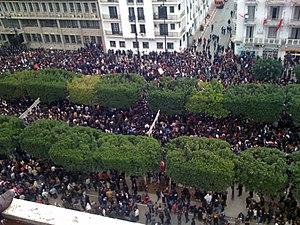
Une révolution est un renversement brusque d’un régime politique par la force. Elle est aussi définie par le Larousse comme un « changement brusque et violent dans la structure politique et sociale d'un État, qui se produit quand un groupe se révoltant contre les autorités en place, prend le pouvoir et réussit à le garder ».
La transition démocratique en Tunisie est une période historique de l'histoire de la Tunisie contemporaine qui se déroule après la révolution consécutive à la fuite du président Zine el-Abidine Ben Ali, le 14 janvier 2011. Elle débute le 15 janvier 2011, date de l'investiture du président par intérim Fouad Mebazaa.
Le siège de Homs est une série d’opérations militaires menées par l’armée syrienne dans la ville de Homs durant la guerre civile syrienne.
La révolution tunisienne, parfois appelée « révolution de jasmin », est une révolution considérée comme essentiellement non violente, qui par une suite de manifestations et de sit-in durant quatre semaines entre décembre 2010 et janvier 2011, a abouti au départ du président de la République de Tunisie, Zine el-Abidine Ben Ali, en poste depuis 1987. L'appellation « révolution de jasmin » a fait débat, car elle renvoie aussi à la prise de pouvoir de Ben Ali en 1987. Les Tunisiens préfèrent le nom de « révolution de la dignité » pour qualifier les évènements de 2010-2011.
Le « Printemps arabe » est un ensemble de contestations populaires, d'ampleur et d'intensité très variable, qui se produisent dans de nombreux pays du monde arabe à partir de décembre 2010. L'expression de « Printemps arabe » fait référence au « Printemps des peuples » de 1848 auquel il a été comparé, tout comme le Printemps de Prague. Ces mouvements révolutionnaires nationaux sont aussi qualifiés de révolutions arabes, de révoltes arabes, ou encore de « réveil arabe », certains vont jusqu’à parler d’une révolution Facebook, d’une révolution Twitter voire d’une révolution 2.0 tant l’usage des réseaux sociaux et des géants du Net aurait été important. Avec le recul, le pluriel « Printemps arabes » a également été privilégié pour mieux rendre compte de la diversité des mouvements regroupés sous cette appellation.
L'avenue Habib-Bourguiba est la principale avenue de la ville de Tunis.
La Tunisie, en 1956, devient un pays indépendant après avoir connu le protectorat français de 1881 à 1956. Son premier président de la République est Habib Bourguiba, remplacé en 1987 par Zine el-Abidine Ben Ali. Ce dernier s'enfuit le 14 janvier 2011 sous la pression d'une révolte populaire, rapidement devenue révolution.